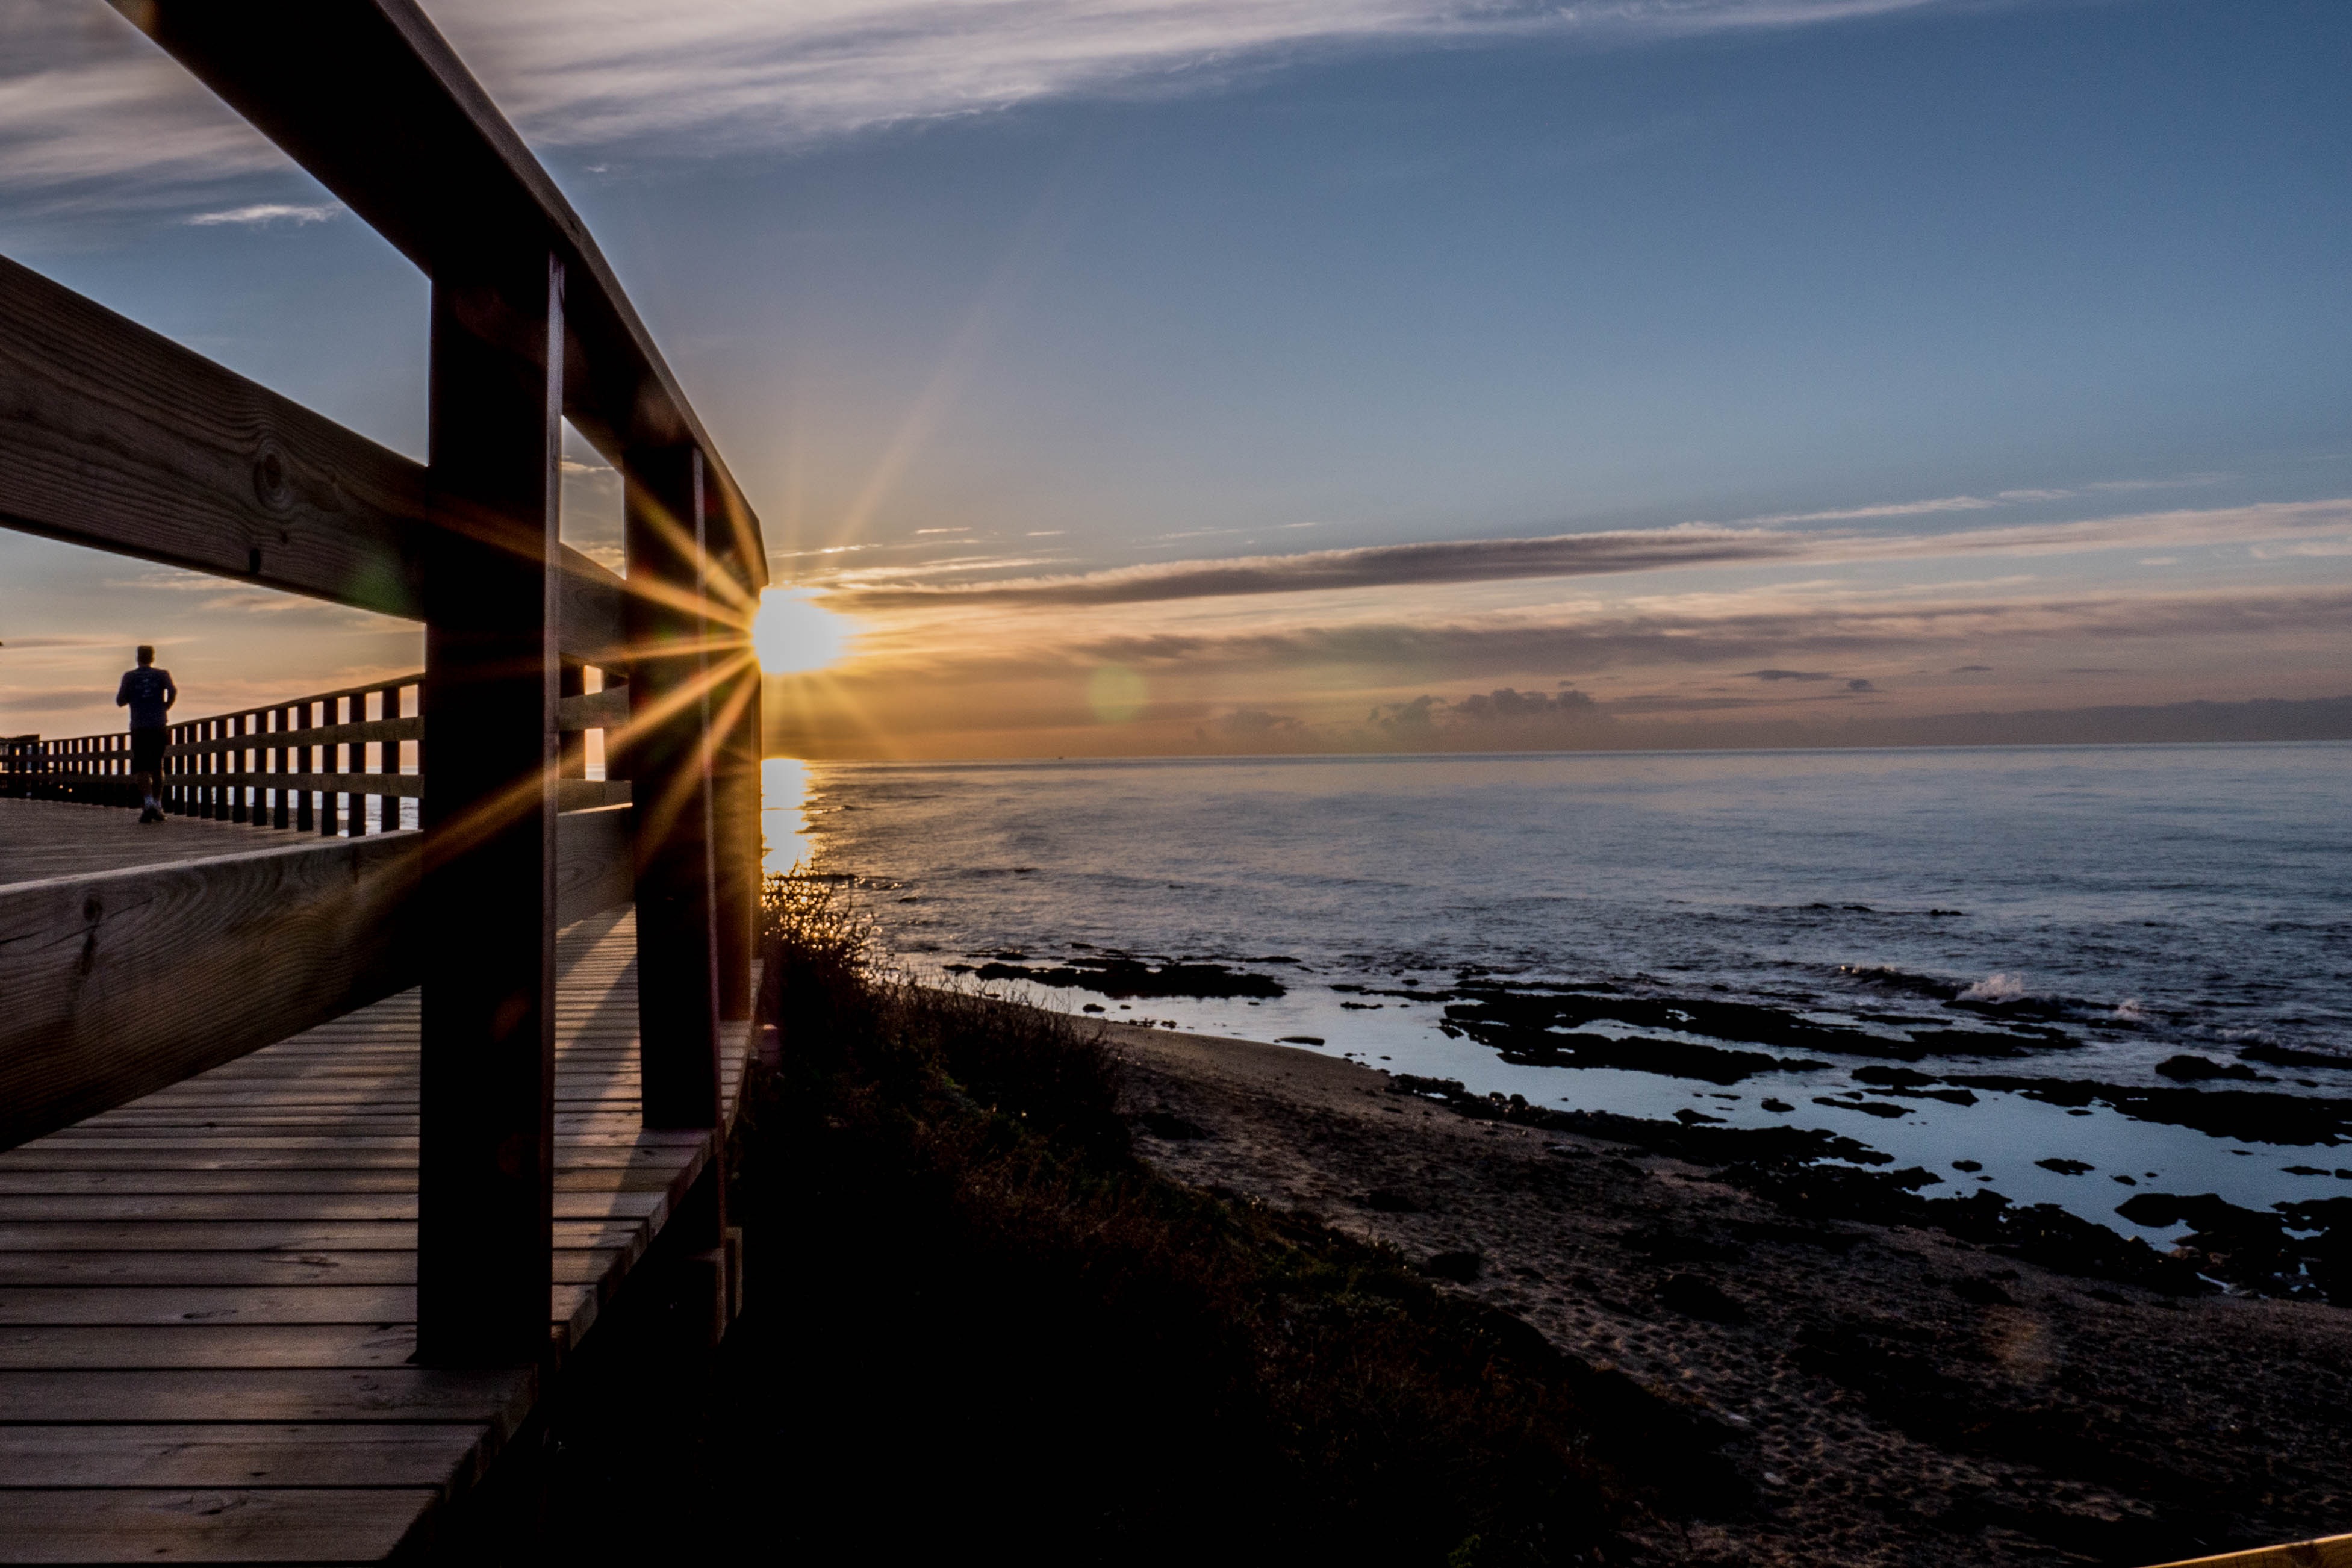
beach, sea, coast, nature, ocean, horizon, light, cloud, sky, sunrise, sunset, sunlight, morning, shore, wave, dawn, dusk, evening, reflection, bay, stillness, clouds, spain, andalusia, day, malaga, awakening, sunrise landscape, tomorrow, output sun, calahonda